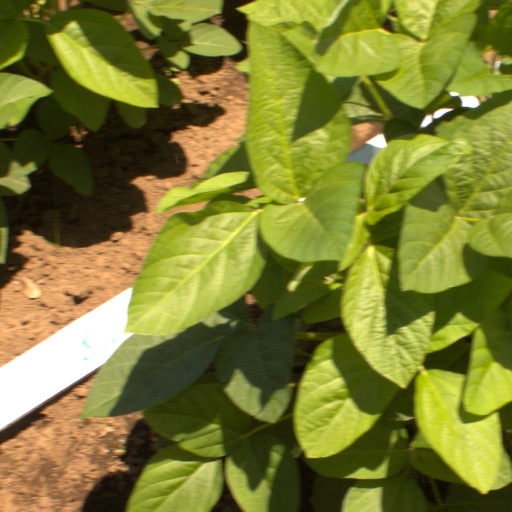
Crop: soybean